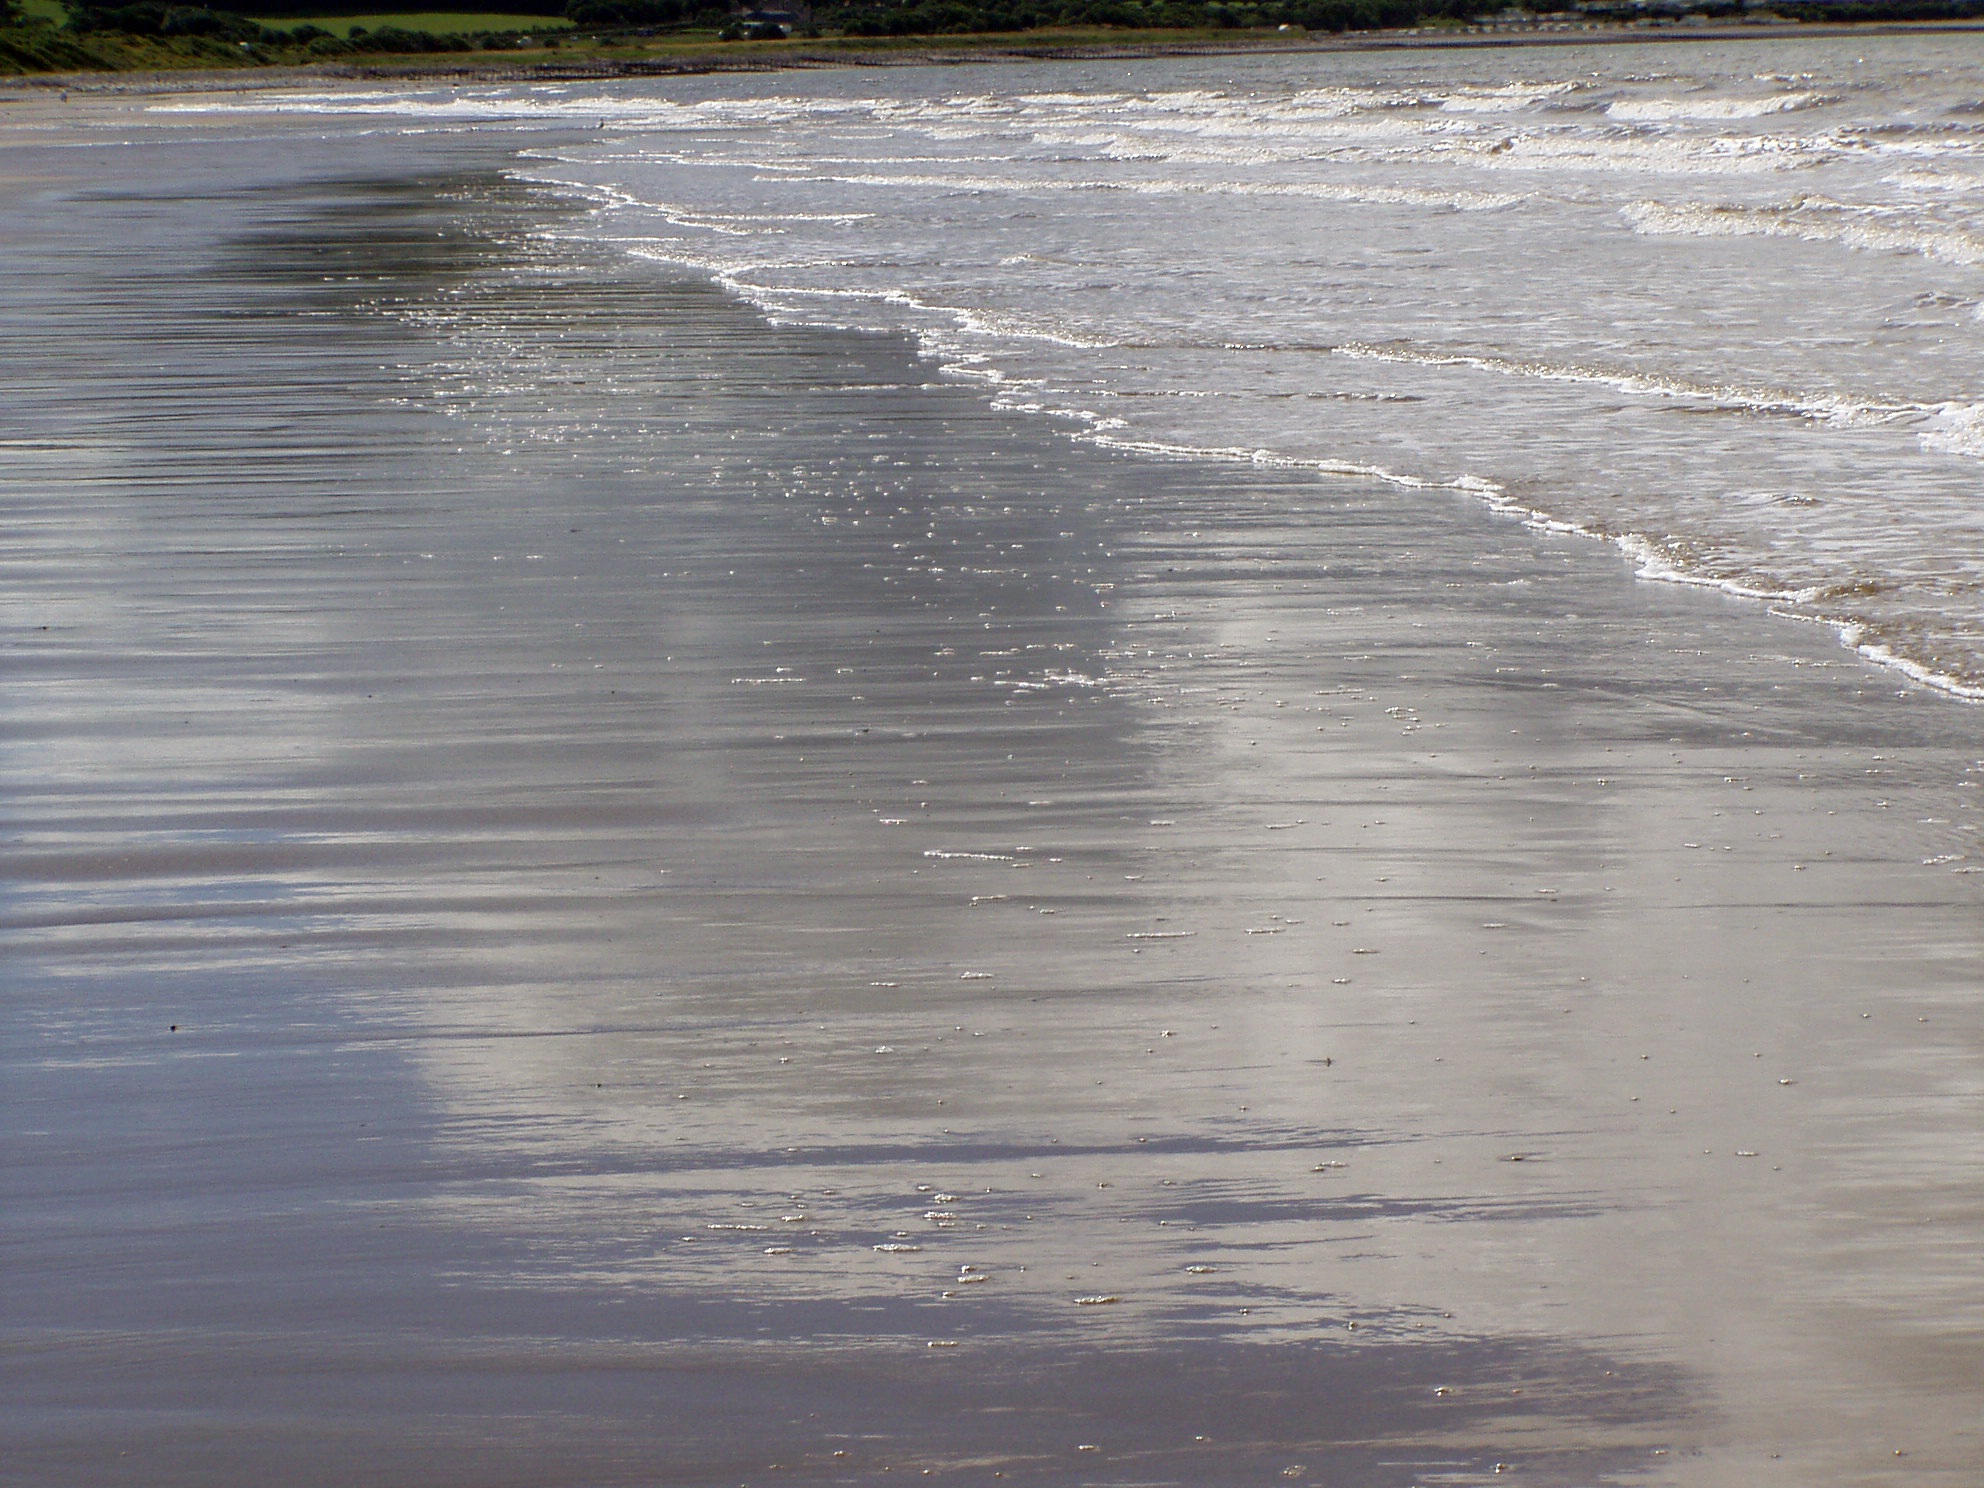
beach, sea, coast, water, sand, ocean, shore, wave, river, reflection, flood, body of water, north sea, mirroring, mudflat, wind wave